Rural American history

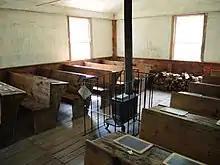
A reconstructed one-room 19th century schoolhouse in rural New York State

Across the nation in the late 19th century nearly every county seat, and most towns of more than 500 or 1000 population sponsored one or more weekly newspapers. They were printed locally and sent out by mail (postage rates were very low for newspapers). Politics was of major interest, with the editor-owner typically deeply involved in local party organizations. However, the paper also contained local news, and presented literary columns and book excerpts that catered to an emerging middle class literate audience. A typical rural newspaper provided its readers with a substantial source of national and international news and political commentary, typically reprinted from metropolitan newspapers. The wealthy top fourth of the population purchased subscriptions; the rest listened to readings at a nearby store or tavern.